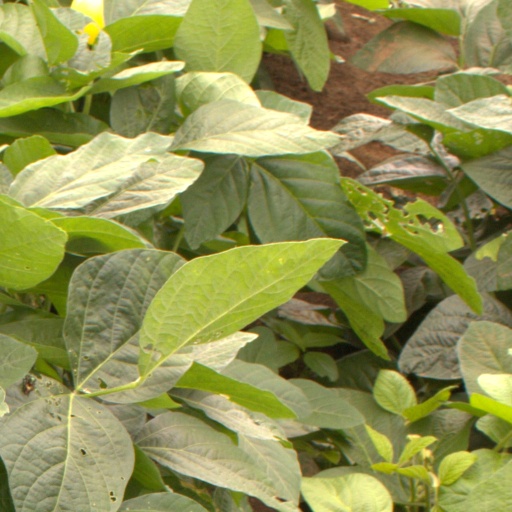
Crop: soybean